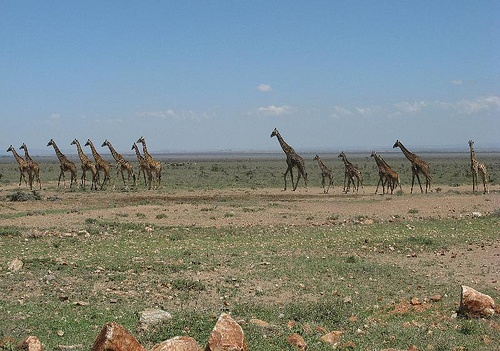
A heard of giraffes are walking in line in the wild.
A herd of giraffes walking on the plains.
A couple of animals that are walking in the grass.
A herd of giraffes traveling through an area that is covered in grass, sand and rocks.
Herd of giraffes walking across an open field.